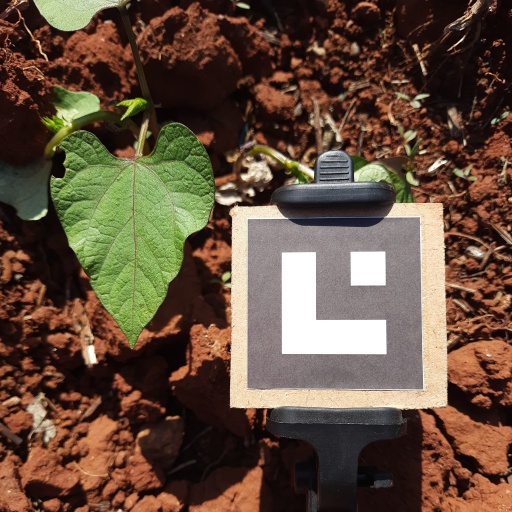
Observations: wavy surface, eating holes in the edge, under sunlight